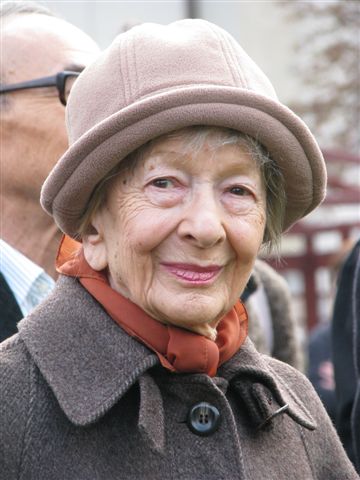
วิสวาวา ชึมบอร์สกา

| name = ไฟล์:Nobel prize medal.svg|15px วิสวาวา ชึมบอร์สกา
| main_occupation = นักเขียน
| image = Wisława Szymborska 2009.10.23 (1).jpg
| imagesize = 220px
| caption = ชึมบอร์สกาที่เมืองกรากุฟ วันที่ 23 ตุลาคม ค.ศ. 2009
| nationality = ชาวโปแลนด์
| occupations =นักเขียน
| genre = กวีนิพนธ์, บทความ, การแปล|งานแปล
| awards = รางวัลโนเบลสาขาวรรณกรรม|รางวัลโนเบล ค.ศ. 1996
| personal_info = ข้อมูลส่วนตัว
| birth_place = ปรอแวนต์ Poznań Voivodeship (1921–1939)|จังหวัดปอซนัญ สาธารณรัฐโปแลนด์ที่สอง|โปแลนด์ (ปัจจุบันคือกูร์ญิก โปแลนด์)
| death_place = กรากุฟ โปแลนด์
มารียา วิสวาวา อันนา ชึมบอร์สกา (; 2 กรกฎาคม ค.ศ. 1923 – 1 กุมภาพันธ์ ค.ศ. 2012) เป็นกวี นักเขียนบทความ และนักแปลคนสำคัญชาวโปแลนด์ผู้ได้รับรางวัลโนเบลสาขาวรรณกรรมใน ค.ศ. 1996 nobelprize.org: The Nobel Prize in Literature 1996
ลักษณะการเขียนของชึมบอร์สกาใช้วิธีการเขียนที่ผสานการแฝงนัย ปฏิทรรศน์ การโต้แย้ง (contradiction) และการกล่าวน้อยกว่าความจริง (understatement) ในการขยายความของปรัชญาในข้อเขียน งานกวีนิพนธ์ที่กะทัดรัดแต่มักจะแฝงปริศนาของของอัตถิภาวนิยมอันสำคัญ ที่พาดพิงไปถึงหัวข้อเช่นจริยธรรม และสะท้อนให้เห็นถึงความขัดแย้งของผู้คนทั้งบุคคลแต่ละคนและกลุ่มบุคคลที่เป็นสมาชิกของสังคม ลักษณะการเขียนของชึมบอร์สกาเป็นการเขียนที่กะทัดรัดที่เต็มไปด้วยการใคร่ครวญและปฏิภาณ
== รางวัล ==
* ค.ศ. 1954: รางวัลวรรณกรรมดีเด่นแห่งเมืองกรากุฟ
* ค.ศ. 1963: รางวัลของกระทรวงวัฒนธรรมแห่งโปแลนด์
* ค.ศ. 1991: รางวัลเกอเทอ
* ค.ศ. 1995: รางวัลเฮอร์เดอร์
* ค.ศ. 1995: ปริญญาดุษฎีบัณฑิตกิตติมศักดิ์จากมหาวิทยาลัยอาดัม มิตส์กีแยวิตช์ ในปอซนัญ
* ค.ศ. 1996: รางวัล Polish PEN Club
* ค.ศ. 1996: รางวัลโนเบลสาขาวรรณกรรม
== งานสำคัญ ==
* ค.ศ. 1952: "Dlatego żyjemy" ("That's Why We Are Alive")
* ค.ศ. 1954: "Pytania zadawane sobie" ("Questioning Yourself")
* ค.ศ. 1957: "Wołanie do Yeti" ("Calling Out to Yeti")
* ค.ศ. 1962: "Sól" ("Salt")
* ค.ศ. 1966: "101 wierszy" ("101 Poems")
* ค.ศ. 1967: "Sto pociech" ("No End of Fun")
* ค.ศ. 1967: "Poezje wybrane" ("Selected Poetry")
* ค.ศ. 1972: "Wszelki wypadek" ("Could Have")
* ค.ศ. 1976: "Wielka liczba" ("A Large Number")
* ค.ศ. 1986: "Ludzie na moście" ("People on the Bridge")
* ค.ศ. 1989: "Poezje: Poems", bilingual Polish-English edition
* ค.ศ. 1992: "Lektury nadobowiązkowe" ("Non-required Reading")
* ค.ศ. 1993: "Koniec i początek" ("The End and the Beginning")
* ค.ศ. 1996: "Widok z ziarnkiem piasku" ("View with a Grain of Sand")
* ค.ศ. 1997: "Sto wierszy - sto pociech" ("100 Poems - 100 Happinesses")
* ค.ศ. 2002: "Chwila" ("Moment")
* ค.ศ. 2003: "Rymowanki dla dużych dzieci" ("Rhymes for Big Kids")
* ค.ศ. 2005: "Dwukropek" ("Colon")
* ค.ศ. 2009: "Tutaj" ("Here")
== วิพากษ์ ==
* 1998 Boston Review: "Poems - New and Collected 1957-1997" by Francis Padorr Brent
* 2006 The Christian Science Monitor: "A fascinating journey with two women poets" by Elizabeth Lund
* 2006 Moondance magazine: "Stories/Poems. Plain and Simple. -- Mapping the Words of Wislawa Szymborska on Her Latest Book, Monologue of a Dog" by Lys Anzia
* 2006 Sarmatian Review: "Wislawa Szymborska's 'Conversation With a Stone' -- An Interpretation" by Mary Ann Furno
* 2006 Words Without Borders: "Monologue of a Dog — New Poems of Wislawa Szymborska" by W. Martin
== อ้างอิง ==
* nobelprize.org: Bio-bibliography of Wisława Szymborska
== แหล่งข้อมูลอื่น ==
* Wislawa Szymborska: Including biography and Nobel speech - NobelPrize.org
* Excerpt from screenplay based on Wislawa Szymborska's life and poems "Calling to Yeti" written by poet Hedwig Gorski
* Poems of Wislawa Szymborska
* Wislawa Szymborska in translation
* Wislawa Szymborska poems in English
* More translated Wislawa Szymborska poems
* Poems of Wislawa Szymborska in light projections by artist Jenny Holzer in London
* Wislawa Szymborska's "True Love" in Poem for Rent project.
* Enciclopædia Britannica article about Szymborska
* More translated poems by Wislawa Szymborska and a short biography
หมวดหมู่:ผู้ได้รับรางวัลโนเบลสาขาวรรณกรรม
หมวดหมู่:ชาวโปแลนด์ผู้ได้รับรางวัลโนเบล
หมวดหมู่:ผู้หญิงผู้ได้รับรางวัลโนเบล
หมวดหมู่:นักเขียนชาวโปแลนด์
หมวดหมู่:นักเขียนบทความ
หมวดหมู่:กวีชาวโปแลนด์
หมวดหมู่:บุคคลจากจังหวัดวีแยลกอปอลสกา